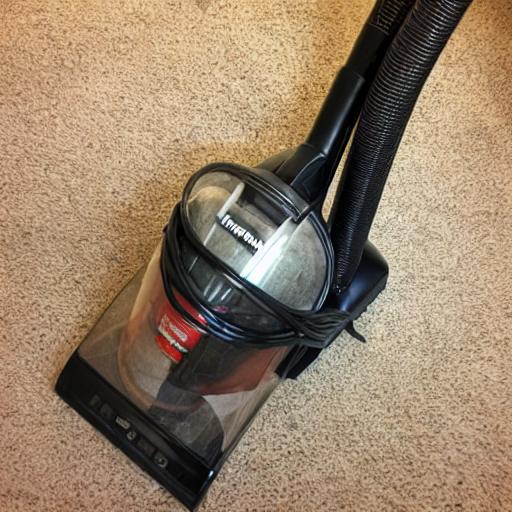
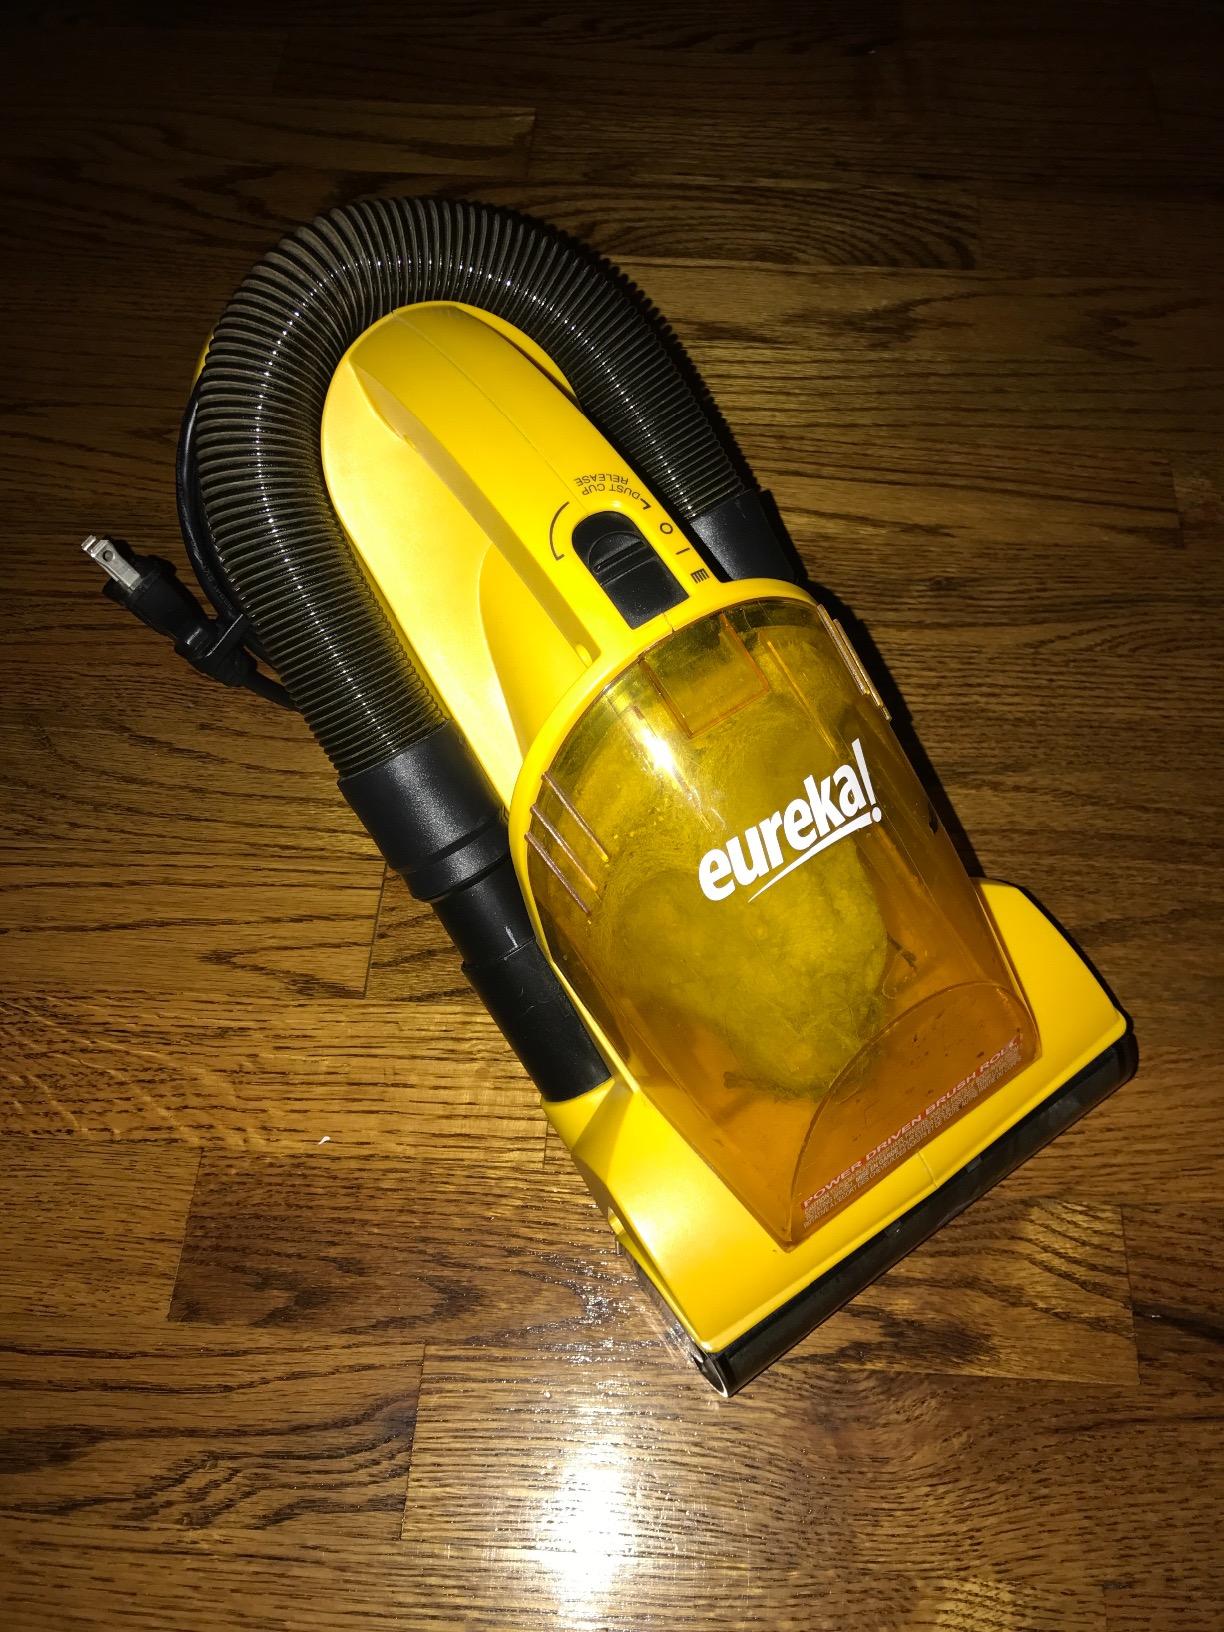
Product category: items_vacuum
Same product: no